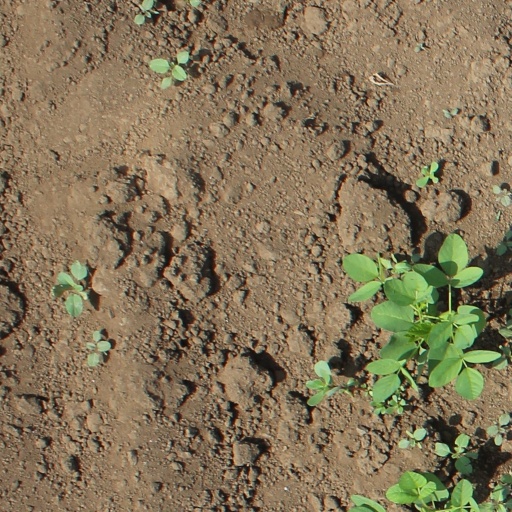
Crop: soybean